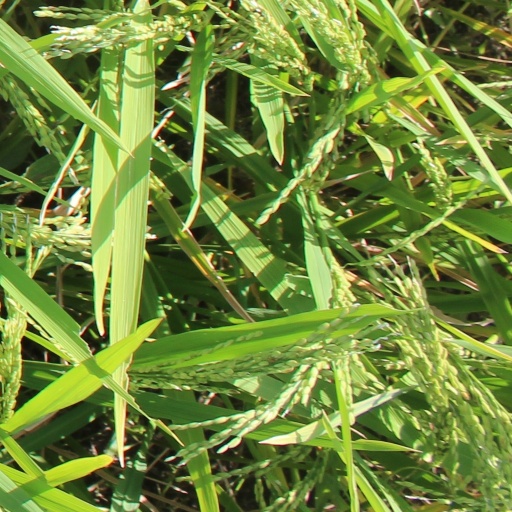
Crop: rice